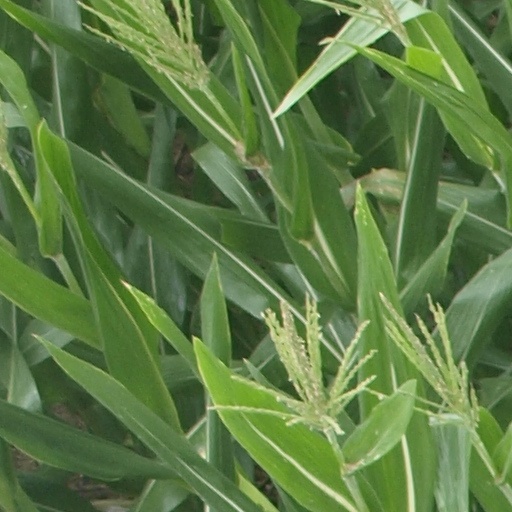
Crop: maize; corn